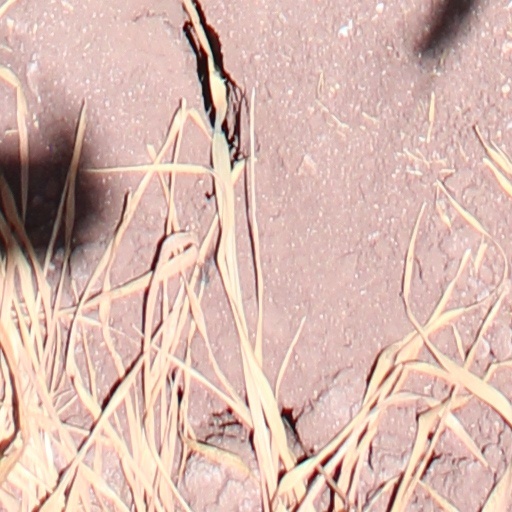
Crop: wheat